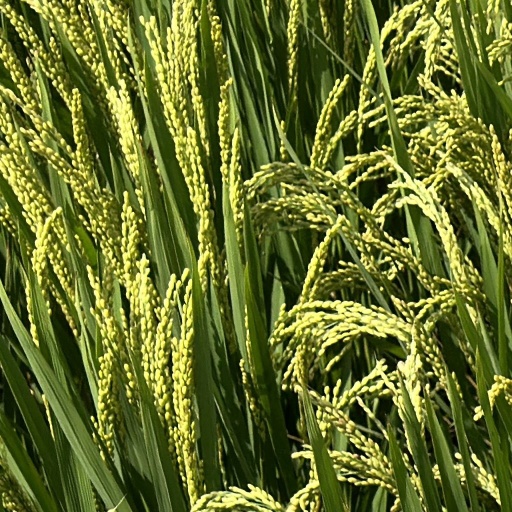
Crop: rice